Air Transport International

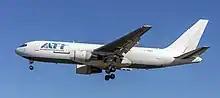
ATI Boeing 767-200BDSF

The airline was established in 1978 and started operations in 1979. It was formed as US Airways and later known as Interstate Airlines. The current name was adopted in 1988. On October 1, 1994 International Cargo Express was merged into Air Transport International, which was itself acquired by the Brink's Company in February 1998. ATI was sold in 2006 to Cargo Holdings International (CHI). It has 495 employees.